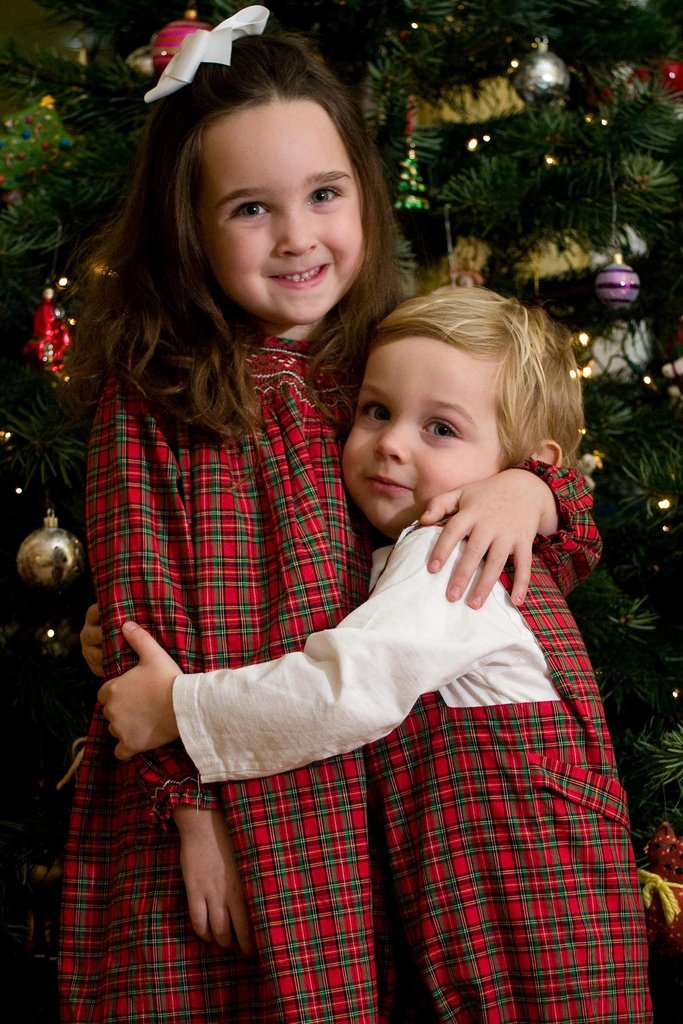
Label: not_food